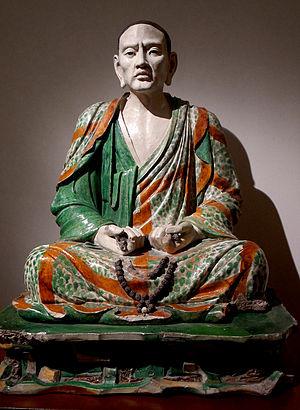
Statue de l'Arhat Tamrabhadra, provenance incertaine Chine du nord-est, époque Liao-Jin (Xe-XIIIe siècle). Terre cuite à glaçure &quot
L’art chinois, recouvre l'ensemble des arts de culture chinoise dans le monde chinois et la diaspora. La conception occidentale de l'art est utilisée en Chine à l'époque moderne, dans son sens le plus large, pour aborder toutes les formes d'art pratiquées en Chine tout au long de son histoire.
La dynastie Song est une période riche de l'histoire culturelle de la Chine, dans tous les domaines tels que les arts picturaux, la littérature, les divertissements, les codes vestimentaires, les arts culinaires et la philosophie. La culture en Chine a durant cette période largement profité de l'impressionnant essor économique et technique, avec notamment le développement de la xylographie, mais également du soutien sans modération de l'élite lettrée chinoise qui a contribué au développement culturel en finançant les artistes.